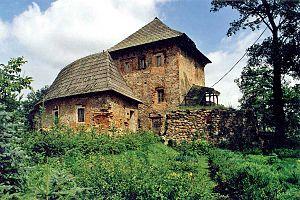
Witków est un village polonais de la gmina de Szprotawa dans la powiat de Żagań de la voïvodie de Lubusz dans l'ouest de la Pologne.